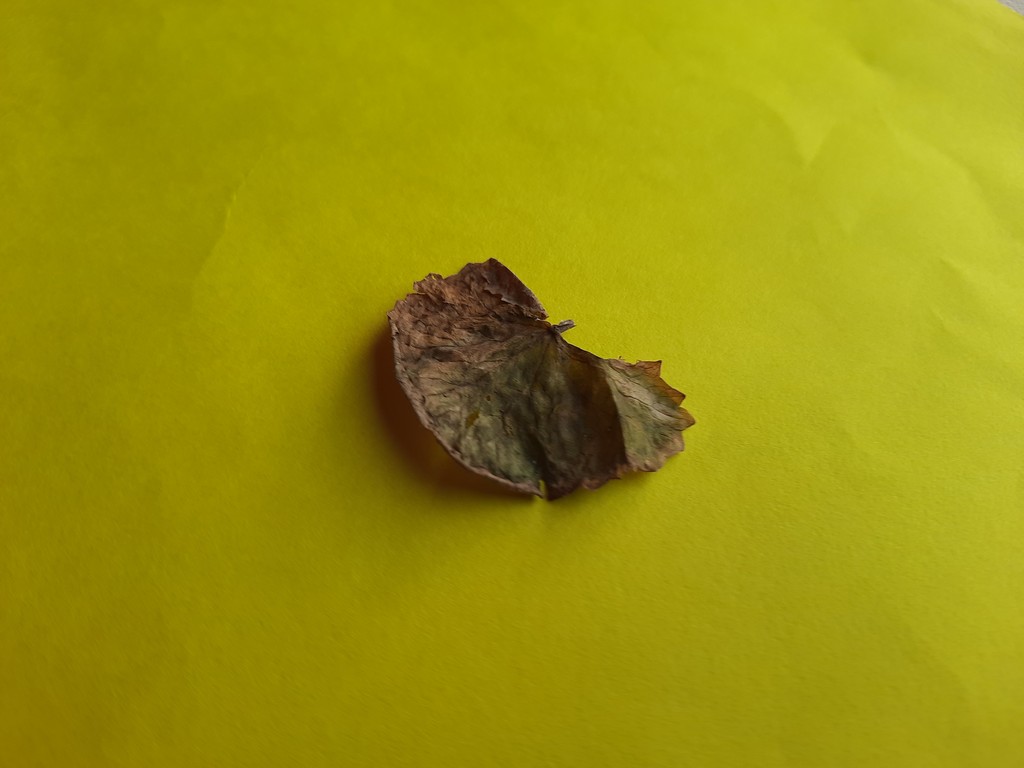
Label: Dried